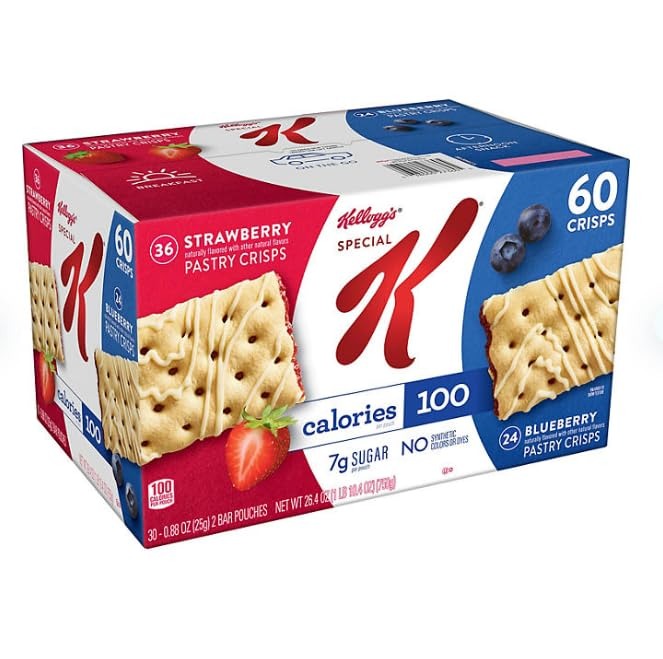
Item Name: Special K Pastry Crisps, Strawberry and Blueberry (60 ct.)
Bullet Point: Special K Pastry Crisps, Strawberry and Blueberry (60 ct.)
Value: 26.4
Unit: Ounce

Price: 19.785